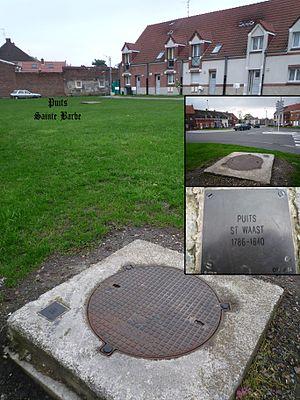
Sépulture de puits de la Compagnie des mines d'Aniche, Nord-Pas-de-Calais, France.
La Compagnie des mines d'Aniche était une compagnie qui exploitait des mines de charbon dans la région Nord-Pas-de-Calais en France et qui possédait aussi des usines et des lavoirs.